Lucknow

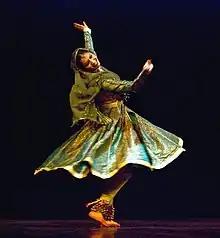
A dancer posing during a "kathak" dance sequence. The dance has its origins in Northern India and especially Lucknow.

Lucknow is served by Chaudhary Charan Singh International Airport. The airport has been ranked the second-best in the world in the small airport category. The airport is suitable for all-weather operations and provides parking facilities for up to 14 aircraft. Covering , with Terminal 1 for international flights and Terminal 2 for domestic flights, the airport can handle Boeing 767 to Boeing 747-400 aircraft allowing significant passenger and cargo traffic. International destinations include